Louis Calhern

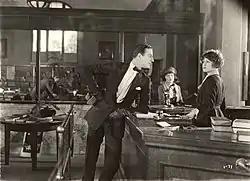
Calhern and Claire Windsor in "The Blot" (1921) directed by Lois Weber

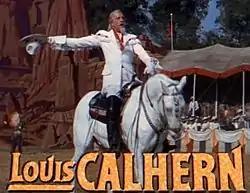
As Buffalo Bill in the trailer for "Annie Get Your Gun" (1950)

Just before World War I, Calhern returned to New York to pursue an acting career. He began as a prop boy and bit player with various touring and burlesque companies. He became a matinee idol after being in a play titled "Cobra". Calhern's burgeoning career was interrupted by World War I; he served in France in the 143rd Field Artillery of the U.S. Army.